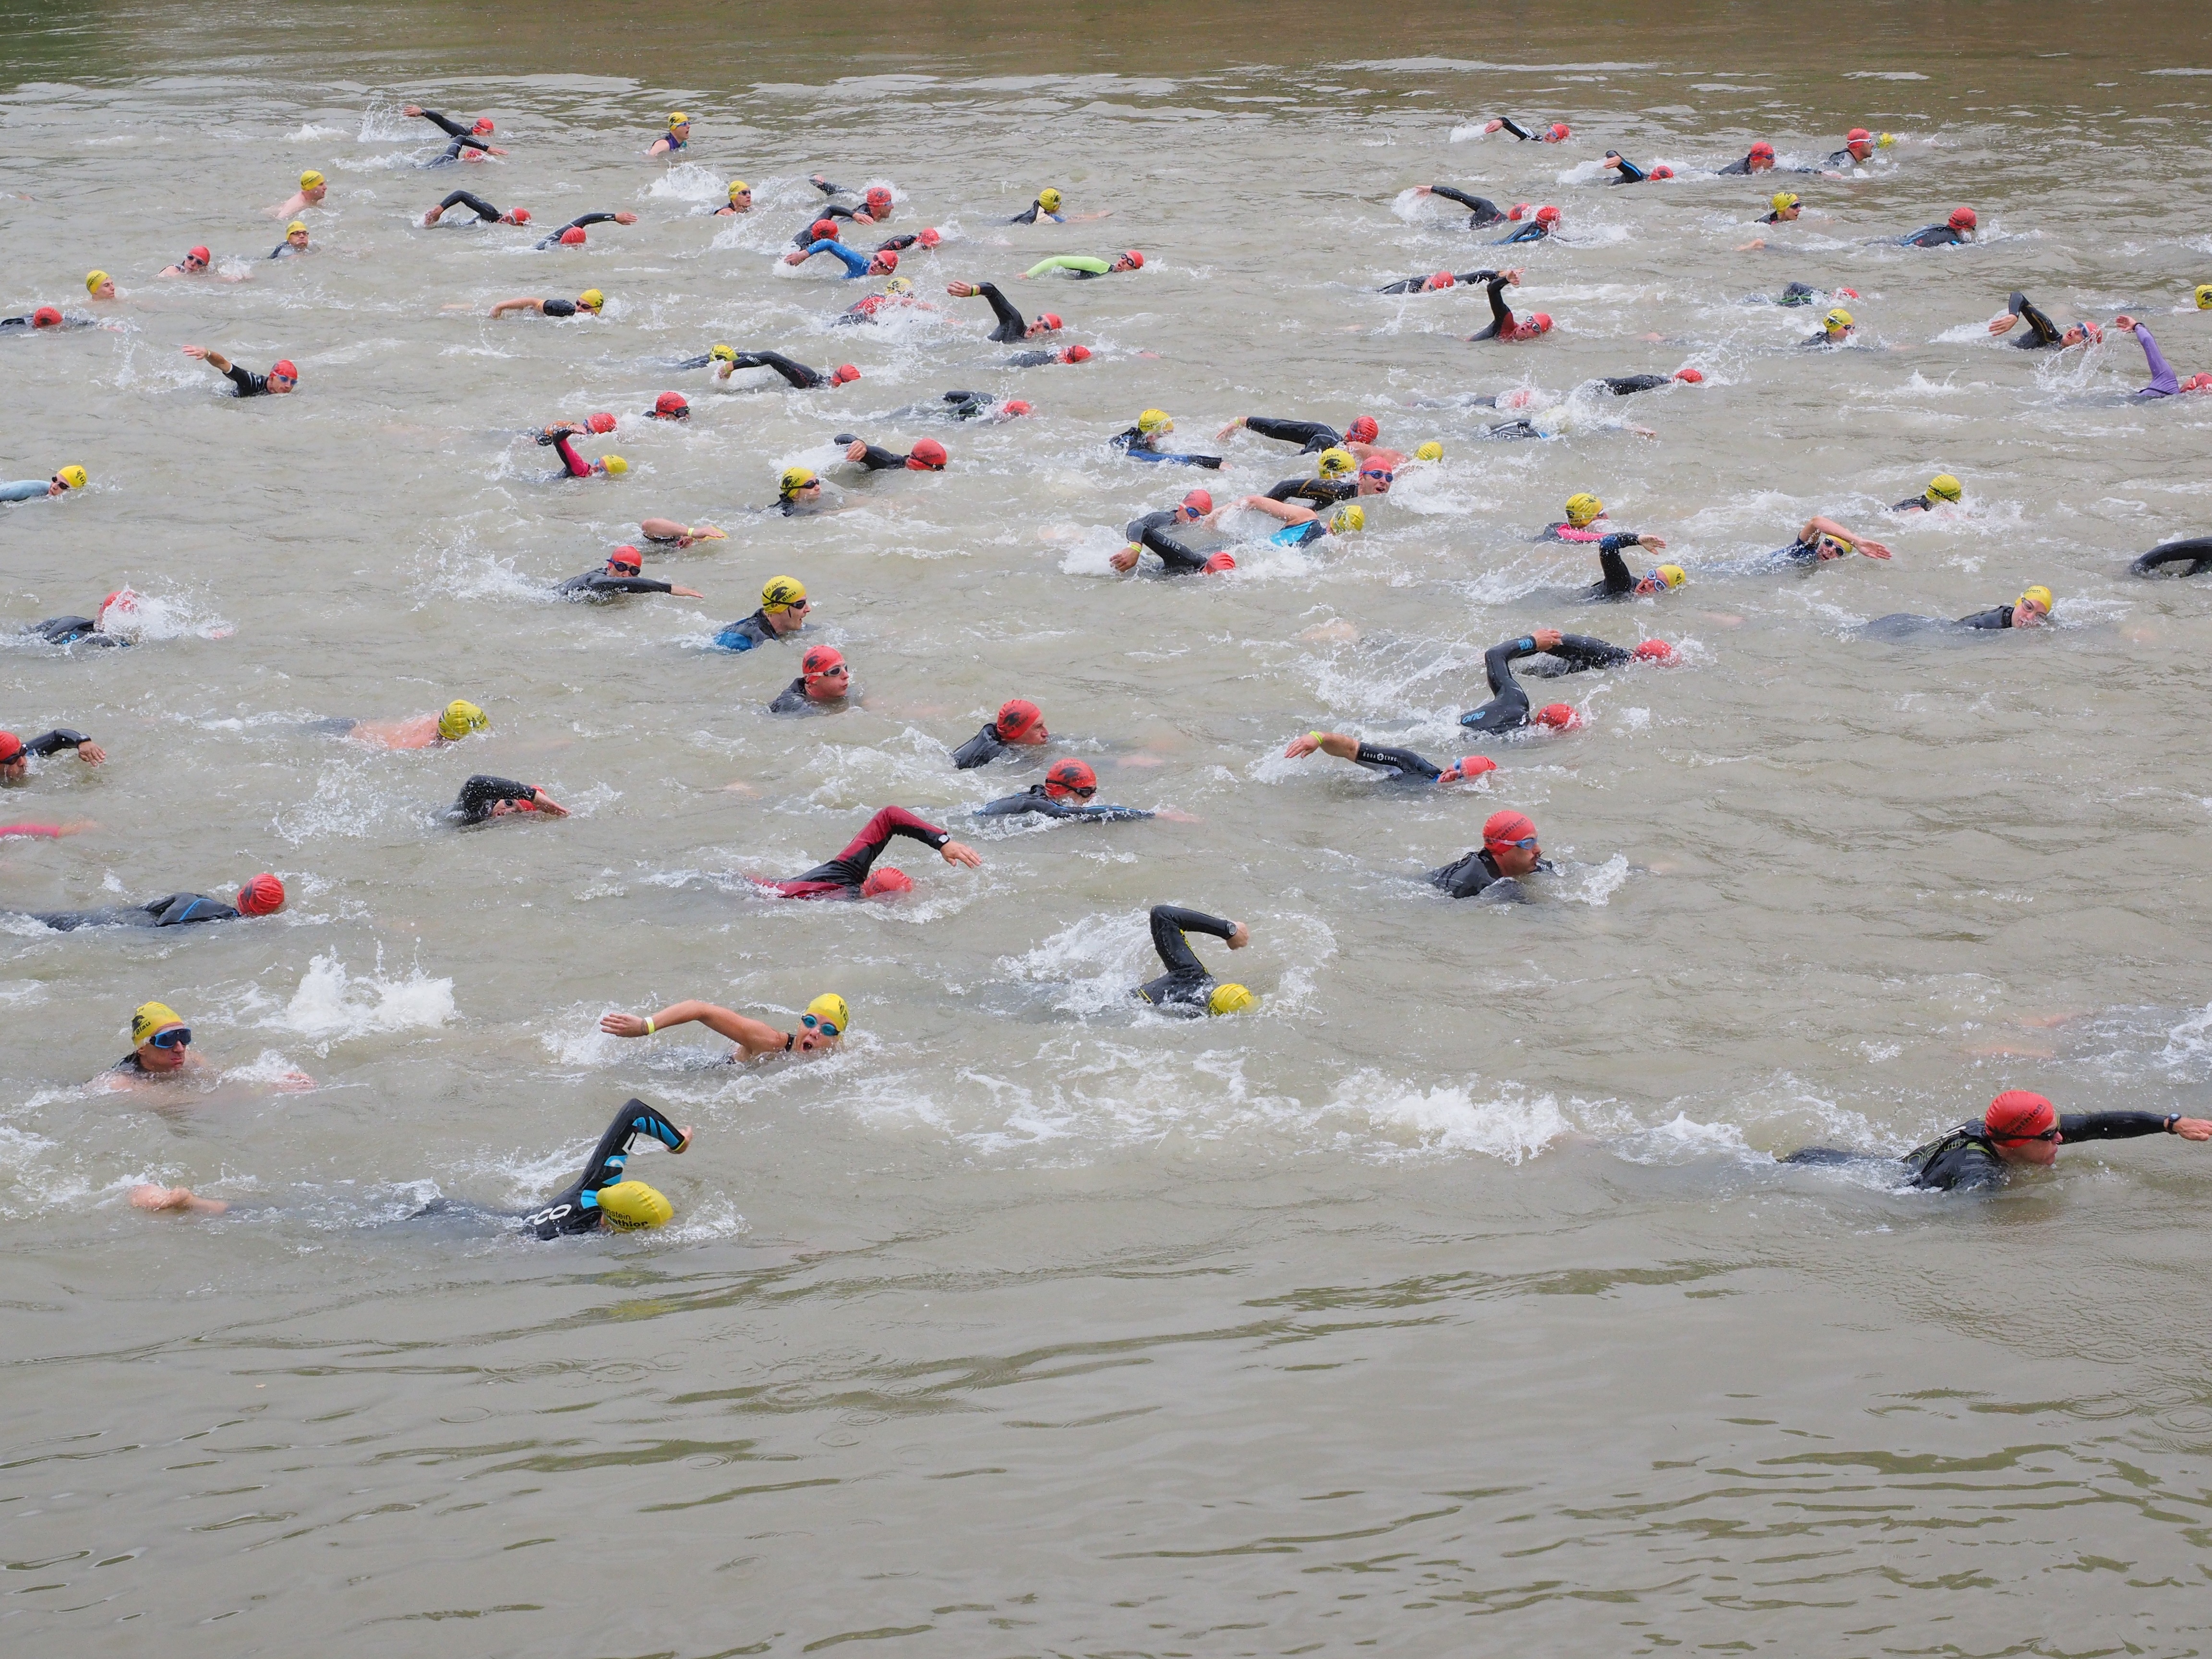
beach, sea, water, sand, people, sport, wave, river, swim, paddle, human, swimmer, crawl, competition, danube, sports, boating, athletes, triathlon, ulm, water sport, involved, track and field athletes, wetsuits, swim stroke